American mutilation of Japanese war dead

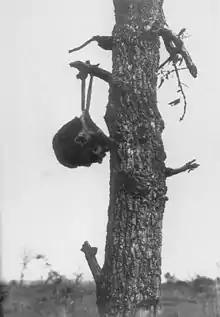
1945 image of a Japanese soldier's severed head hung on a tree branch, presumably by American troops.

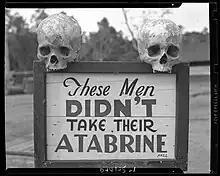
Hospital sign warning about neglect of Atabrine treatment, Guinea World War II

During World War II, members of the United States military mutilated dead and injured (hors de combat) Japanese service personnel in the Pacific theater. The mutilation of Japanese service personnel included the taking of body parts as "war souvenirs" and "war trophies". Teeth and skulls were the most commonly taken "trophies", although other body parts were also collected.